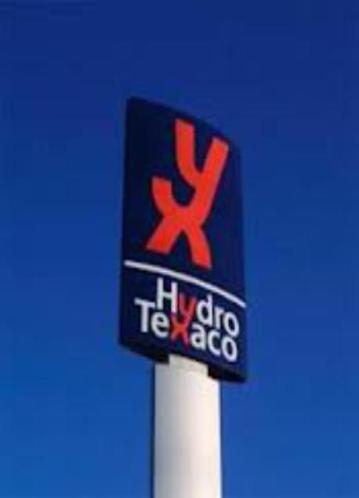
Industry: Others